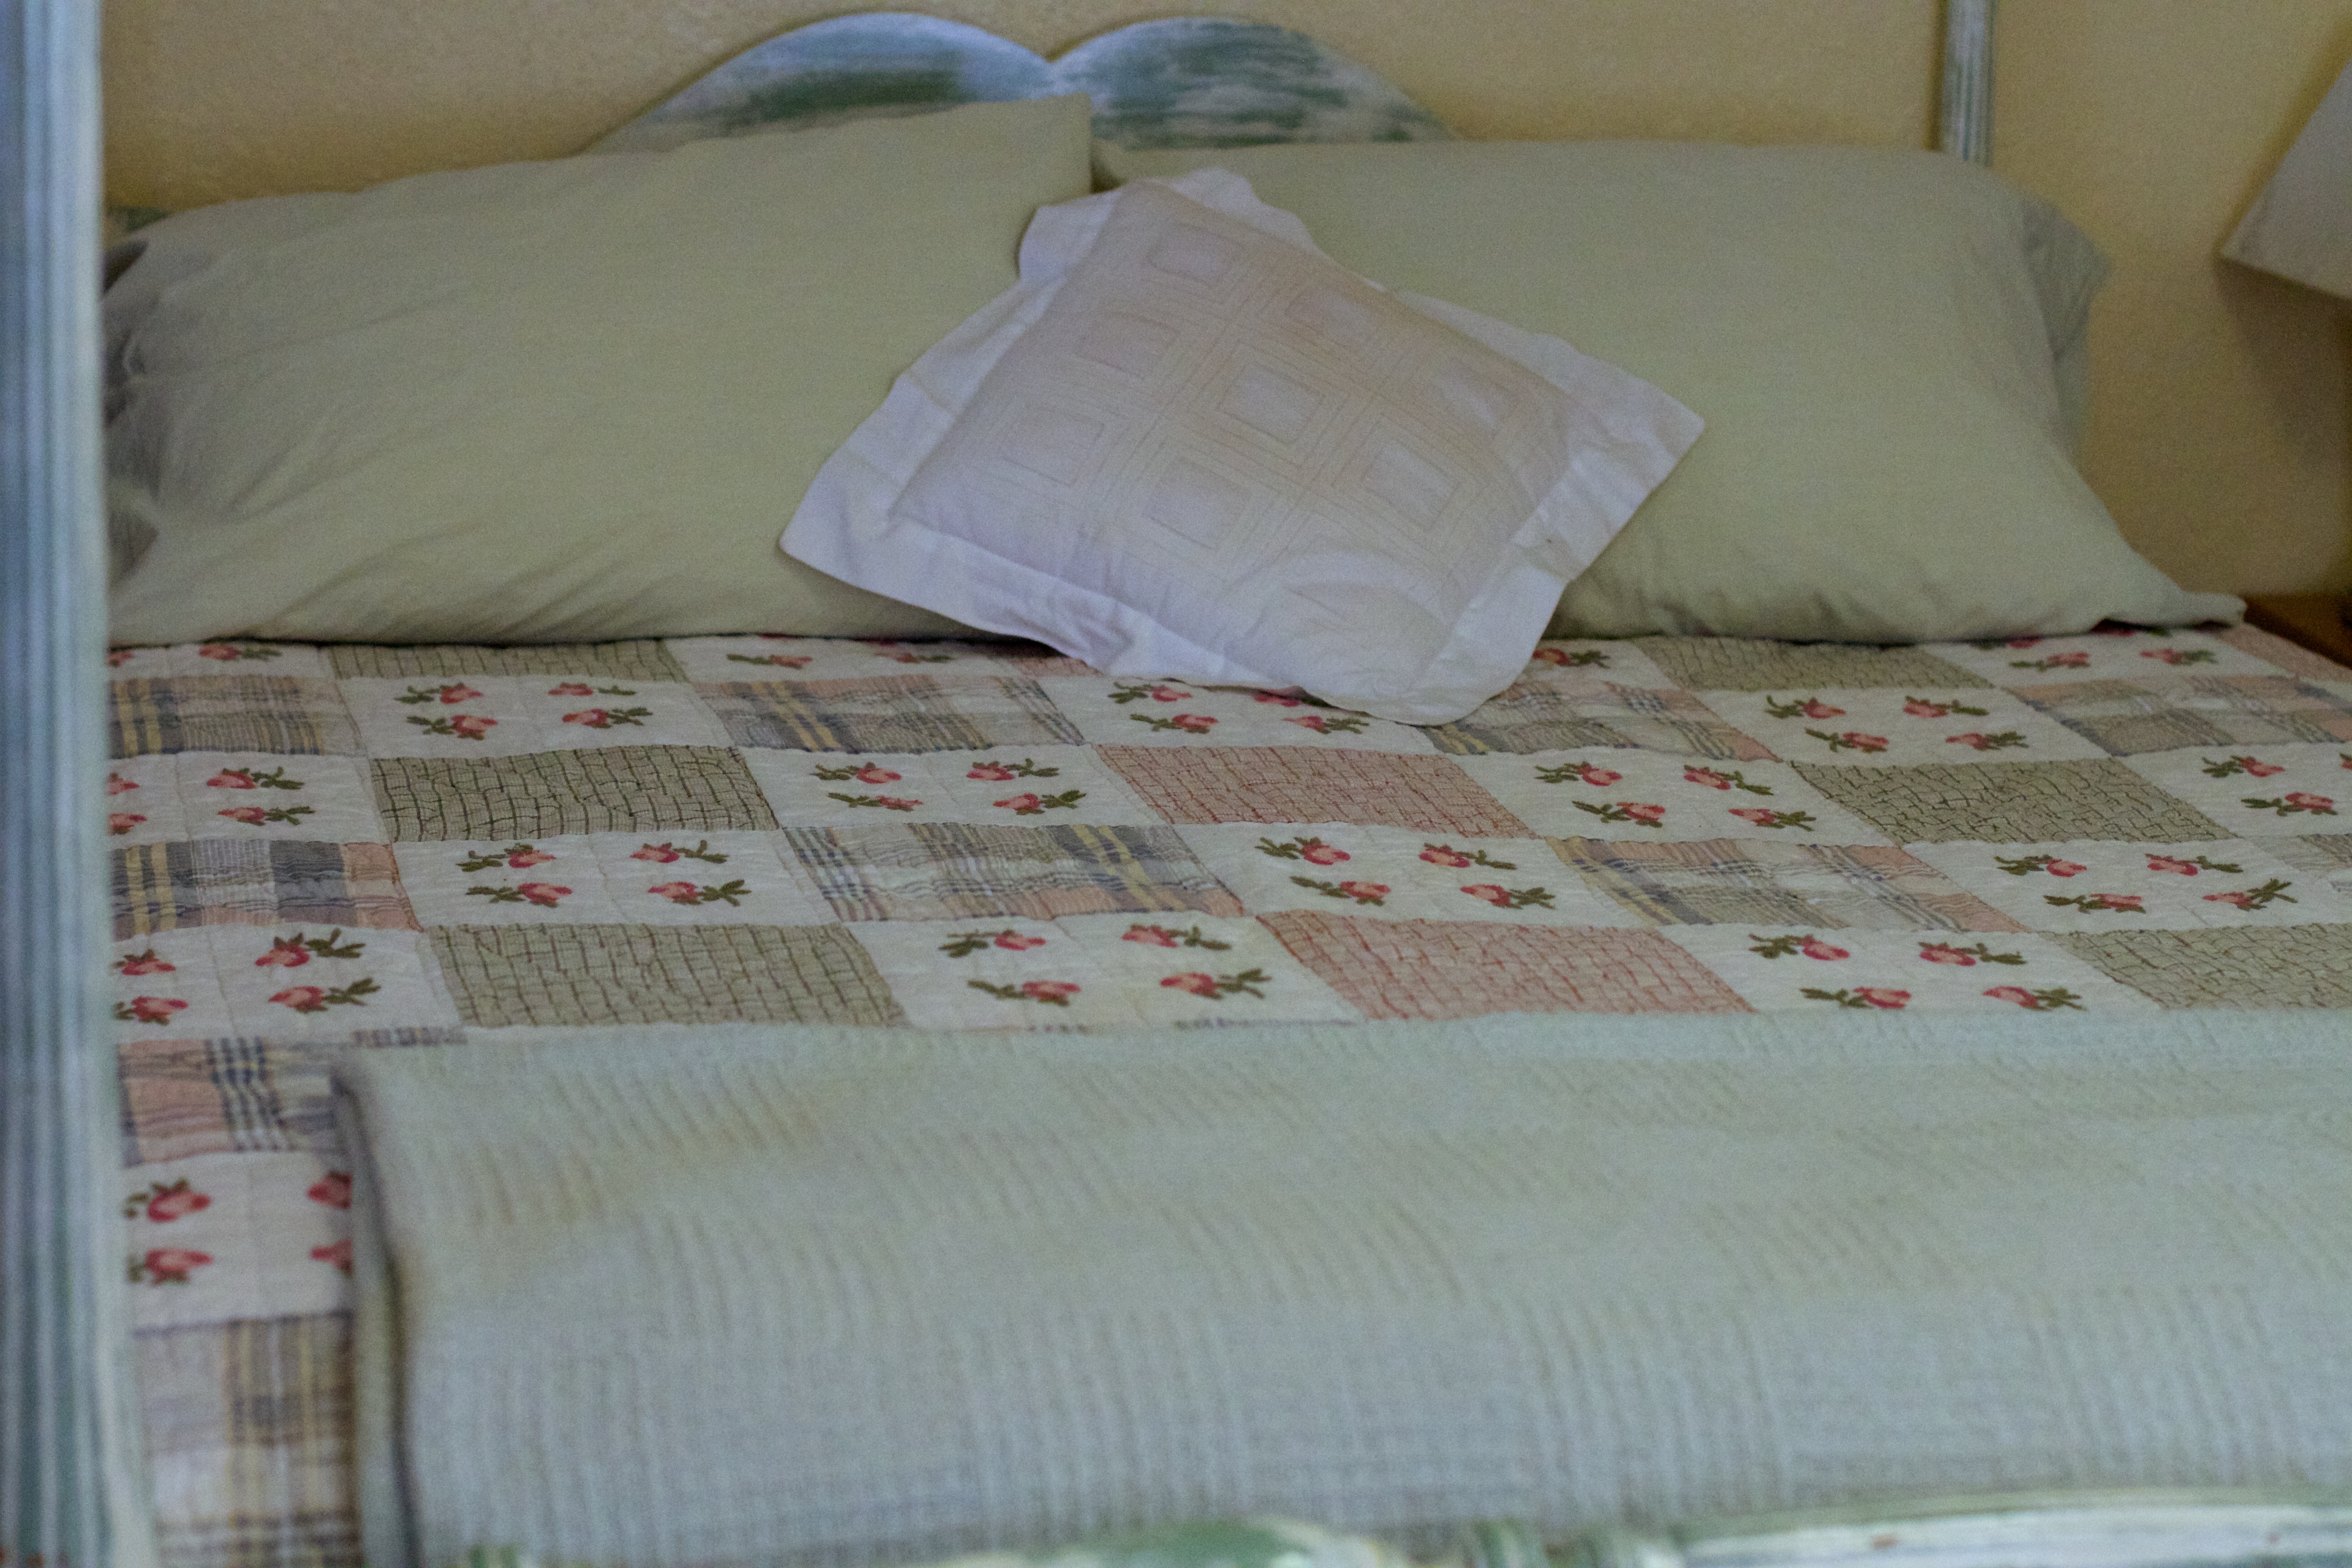
furniture, room, material, textile, art, bed, randallhouse, duvet cover, bed sheet